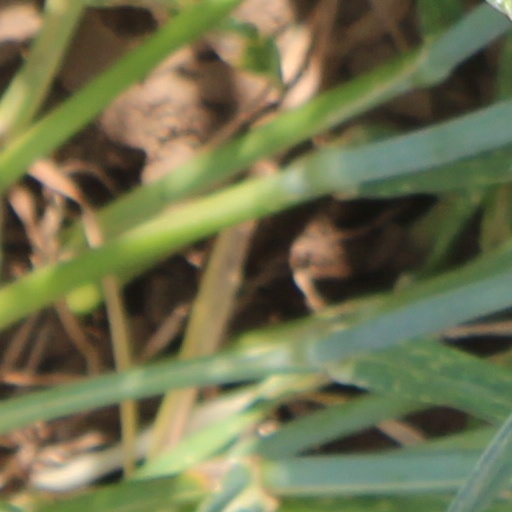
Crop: wheat